Bobby Cummines

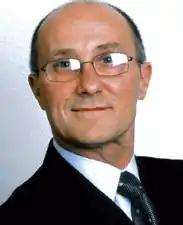

Robert Cummines (born 23 November 1951) is an English former business crime leader, protection racketeer, armed robber, and criminal enforcer who was chief executive of Unlock, The National Association of Reformed Offenders from April 1999 until March 2012. Despite being described as a gangster in media, Cummines has refused the label, saying he never considered himself one, instead stating he was a "businessman whose business was crime."